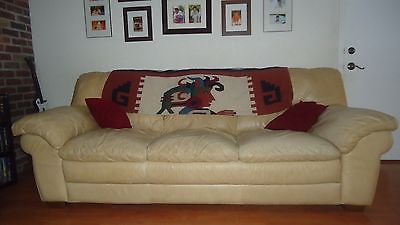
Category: sofa